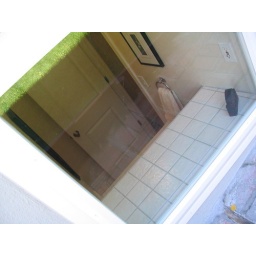
Looking back in the window to the downstairs bathroom sink